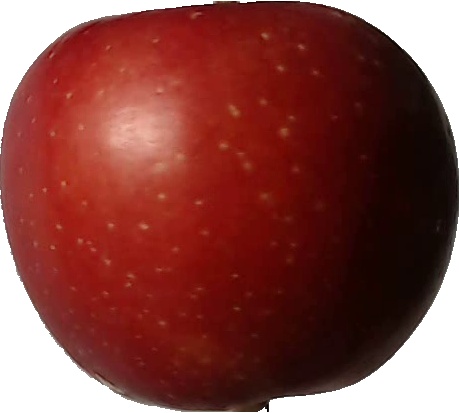
Label: apple_braeburn_1